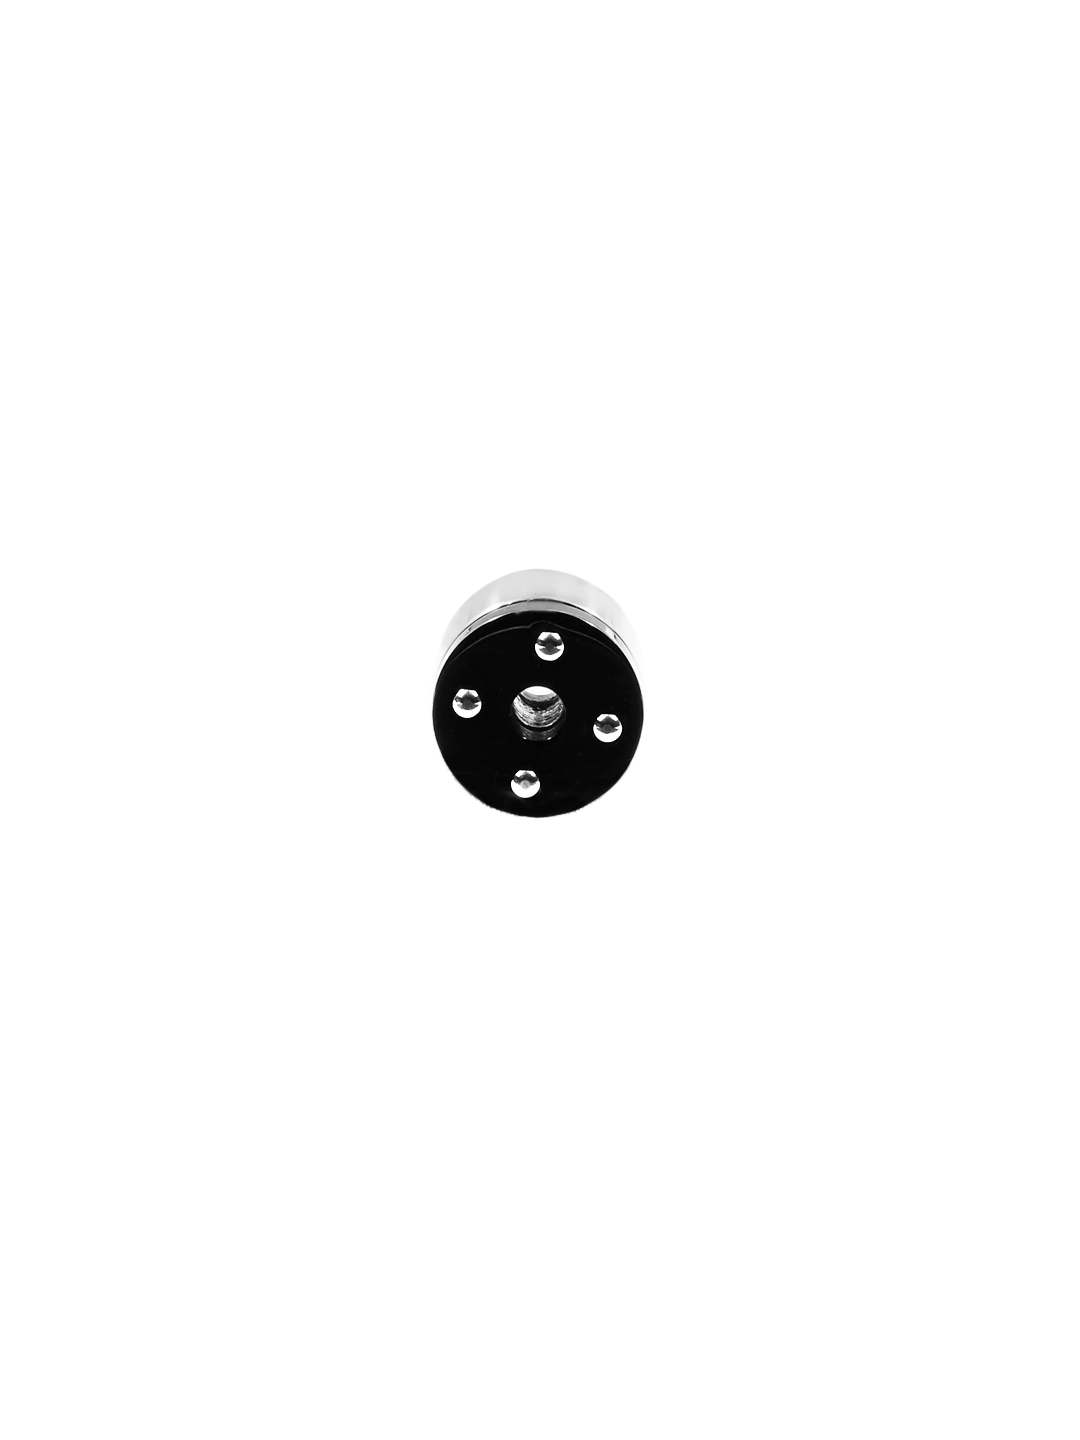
Revv Men Steel Pendant
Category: Accessories / Jewellery / Pendant
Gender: Men
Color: Steel
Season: Summer 2013
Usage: Casual